MS Bluefort

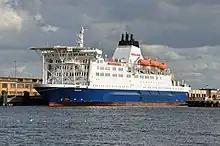
"Bluefort" at Ostend.

Only weeks before the "Vironia" was due to enter service on her new route, "Estonia" sank in a storm killing 852 people. The bow visor construction of "Estonia", which caused her sinking, was of the same type as that of the "Vironia". As a result of the disaster, the "Vironia" was renamed "Mare Balticum" to avoid association with the sunken ship due to the similar name ("Viro" means "Estonia" in Finnish). She was docked and rebuilt in Naantali and her bow visor was welded shut. She eventually entered service on Stockholm-Tallinn on November 11, 1994.